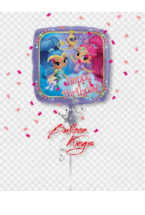
Portrait style: Cartoon Portrait